Lynn LeMay

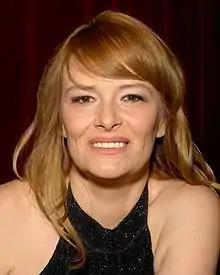
Lynn LeMay attending the XRCO Awards in Hollywood on 17 April 2009

Lynn LeMay (born in Tacoma, Washington) is an American pornographic actress. She was also a featured dancer in the U.S. and Europe. In fall 2006, she founded the adult production company LeMayzing Pictures.